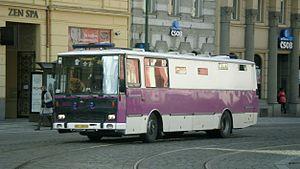
Service pénitentiaire tchèque Karosa C 734 à Prague